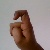
The image shows a hand gesture representing the letter 'X' in Indian Sign Language.